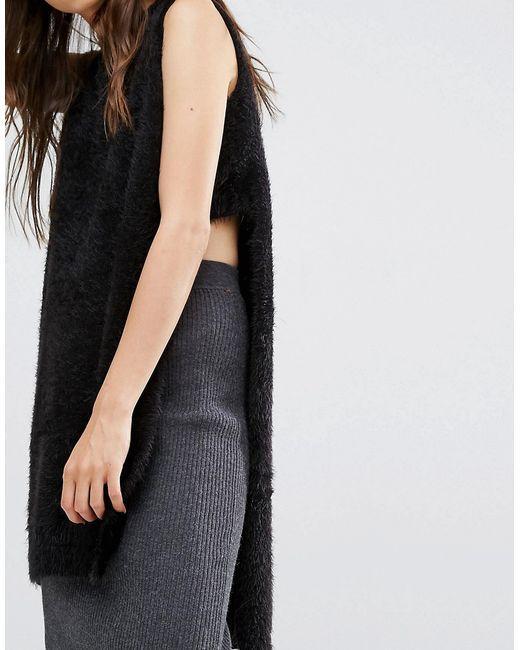
Langer Rock aus grauer Wolle oder Baumwolle gepaart mit schwarzem Pelzponcho wie Oberteil, Freizeit- und Modekleidung